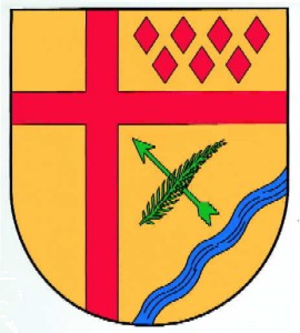
Mannebach est une municipalité de la Verbandsgemeinde Kelberg, dans l'arrondissement de Vulkaneifel, en Rhénanie-Palatinat, dans l'ouest de l'Allemagne.